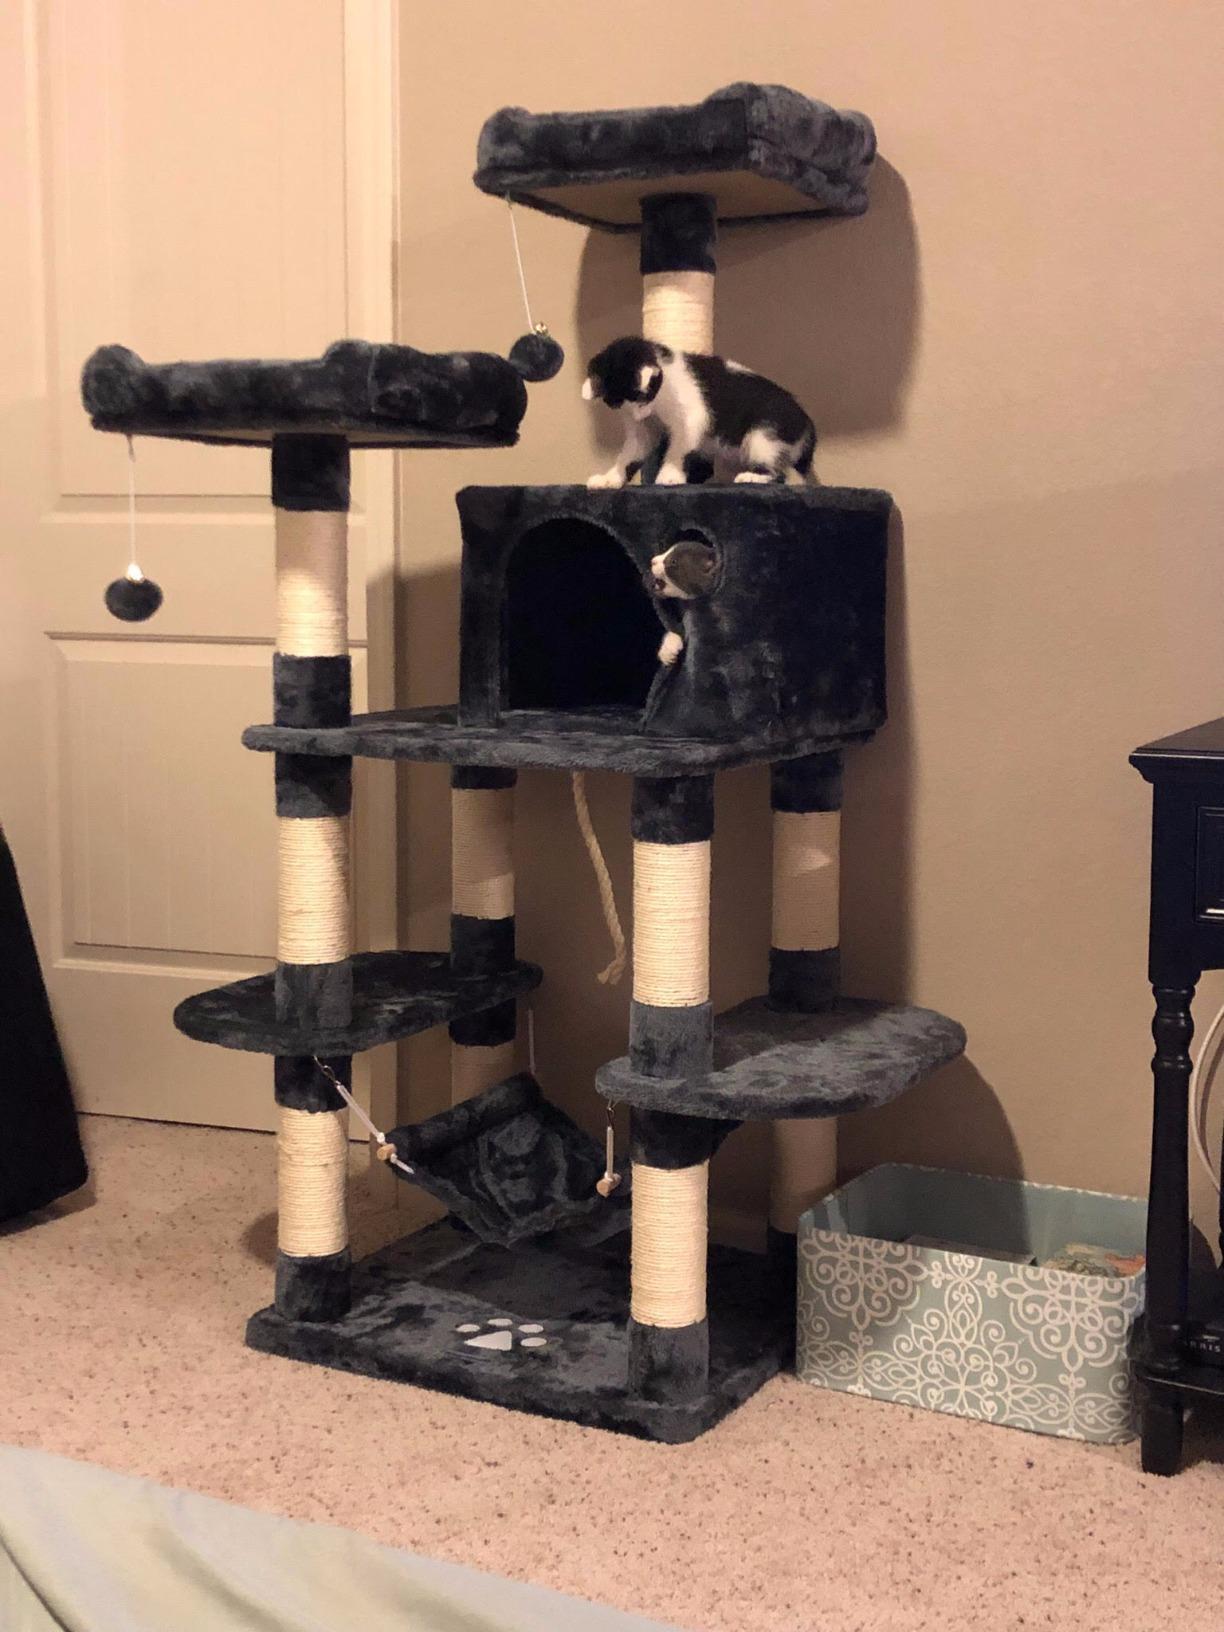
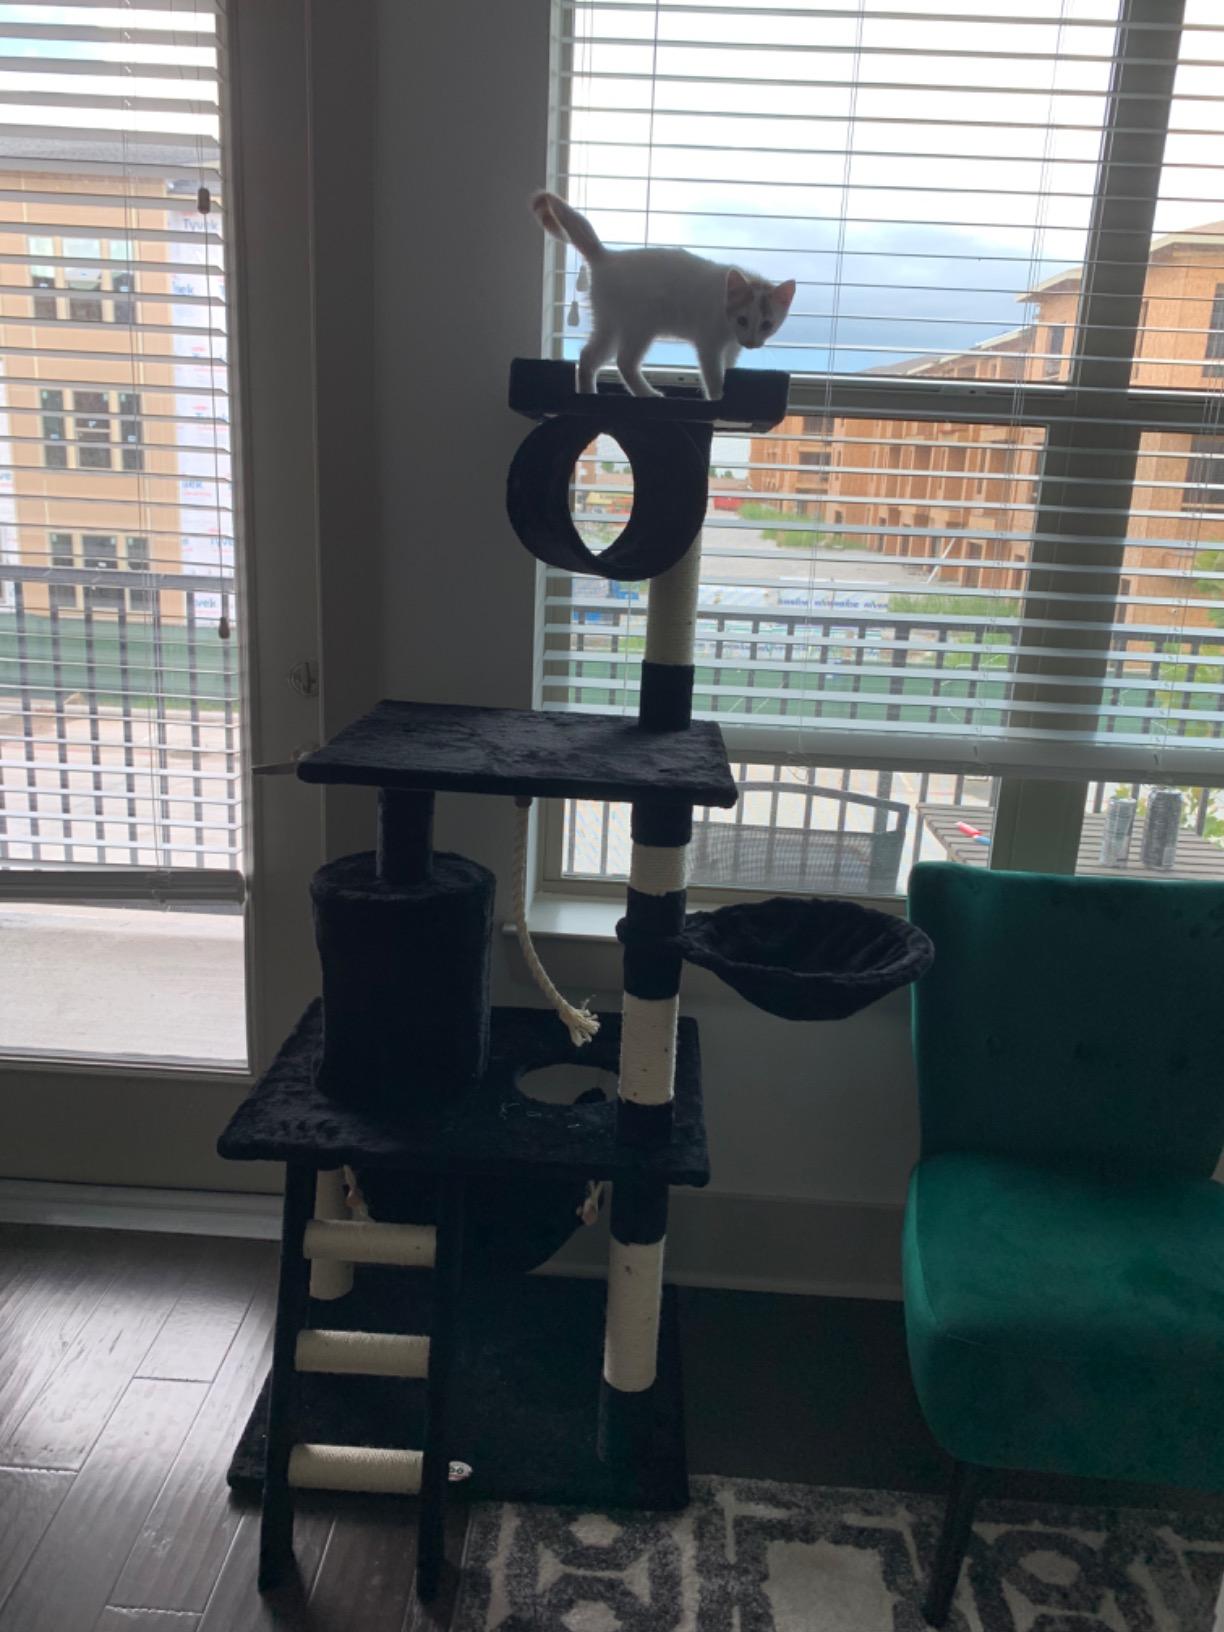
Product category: items_cat tree
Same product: no